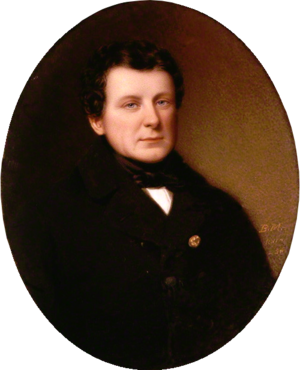
Benjamin Disraeli, né le 21 décembre 1804 et mort le 19 avril 1881 à Londres, est un homme d'État et écrivain britannique, Premier ministre du Royaume-Uni à deux reprises. Il joue un rôle central dans la création du Parti conservateur moderne dont il formalise la doctrine. Par sa grande influence sur la politique étrangère, il a associé les conservateurs à la gloire et à la puissance de l'Empire britannique.
Le lycée Alexandre-Ribot est situé au 42 de la rue Gambetta, dans la ville de Saint-Omer en France. Fondé en tant que collège jésuite en 1565, il porte le titre de lycée depuis 1848 et le nom de l'ancien élève Alexandre Ribot depuis 1924.
Les élections générales britanniques de 1832 se sont déroulées du 8 décembre 1832 au 8 janvier 1833. Ces élections sont remportées par le Parti Whig.
Les élections générales britanniques de 1841 se sont déroulées du 29 juin au 22 juillet 1841. Ces élections sont remportées par le Parti conservateur.
Daniel O'Connell, né le 6 août 1775 à Cahersiveen et mort le 15 mai 1847 à Gênes, dit le « Libérateur », ou l'« Émancipateur », est un homme politique irlandais dont les combats ont marqué la première moitié du XIXᵉ siècle. Il obtient l'émancipation des catholiques d'Irlande. Promoteur d'un nationalisme irlandais non violent, il contribue à l'alignement des luttes politiques irlandaises sur les clivages religieux qui divisent le pays, en mobilisant la communauté catholique irlandaise en tant que force politique à part entière.